Economy car

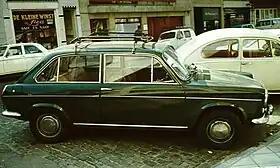
Autobianchi Primula

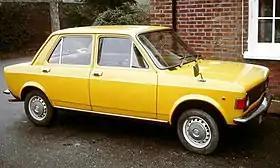
1970 Fiat 128

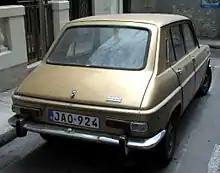
Simca 1100 Hatchback

In the 1960s the Japanese MITI "national car" class of vehicles, saw the launch of the Isuzu Bellett, Daihatsu Compagno and Mazda Familia in 1963, the Mitsubishi Colt in 1965, and the Nissan Sunny, Subaru 1000, and Toyota Corolla in 1966. Honda introduced their first four-door sedan in 1969, called the Honda 1300. In North America, these cars were classified as subcompact cars. The 1960s Toyota Corolla, Datsun Sunny refined the conventional small rear-wheel-drive economy cars were widely exported from Japan as postwar international competition and trade increased. Japan also instituted the "Shaken" road-worthiness testing regime, that required progressively more expensive maintenance, involving the replacement of entire vehicle systems, that was unnecessary for safety, year on year, to devalue older cars and promote new cars on their home market that were available for low prices. There are very few cars in Japan more than five years old.